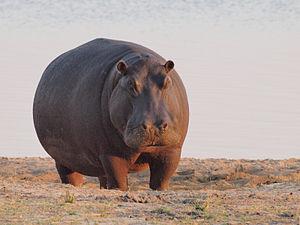
L'Hippopotame amphibie ou Hippopotame commun est une espèce de mammifère semi-aquatique d'Afrique sub-saharienne et l’une des deux dernières espèces existantes au sein de la famille des Hippopotamidae, l’autre étant l’Hippopotame nain. L'Hippopotame commun est reconnaissable à son buste en forme de baril, sa gueule qu’il peut très largement ouvrir pour révéler de grandes canines, son corps dépourvu de poils, ses membres semblables à des colonnes et leur grande taille ; les adultes pèsent en moyenne 1 500 kg pour les mâles et 1 300 kg pour les femelles, et certains spécimens atteignent jusqu'à 4 tonnes, ce qui en fait l’une des espèces de mammifères terrestres les plus imposantes après les trois espèces d’éléphants, le rhinocéros blanc et le rhinocéros indien. Sa hauteur au garrot est d'environ 1,5 m et il peut mesurer 3,5 m de longueur. En dépit de son aspect trapu et de ses courts membres, il est capable de courir à 30 km/h sur de courtes distances.